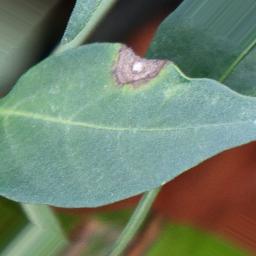
Label: cercospora